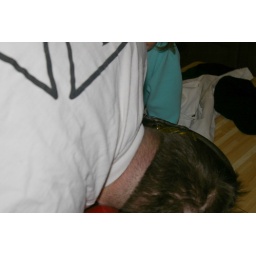
Bobbing for applesYou can see the water spilling over the pot as I fully immerse my head to get my apple.